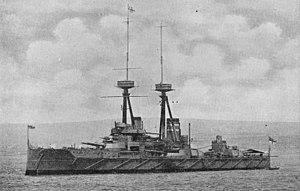
La classe St. Vincent était une classe de trois cuirassés Dreadnought de première classe construits au Royaume-Uni avant la Première Guerre mondiale. Durant la guerre, ils servent principalement dans la 1ʳᵉ escadre de la Grand Fleet, participant notamment à la bataille du Jutland.
Le HMS St. Vincent est un cuirassé de la Royal Navy britannique. Lancé en 1908, il est le premier bâtiment de la classe St. Vincent à laquelle il a donné son nom.
John Jervis, 1ᵉʳ comte de St Vincent, né le 9 janvier 1735 et mort le 14 mars 1823, est un amiral de la Royal Navy et Member of Parliament du Royaume-Uni. Le comte de St Vincent sert pendant la seconde moitié du XVIIIᵉ siècle et le début du XIXᵉ siècle ; il commande activement au sein des flottes britanniques pendant la guerre de Sept Ans, la guerre d'indépendance des États-Unis, les guerres de la Révolution et les guerres napoléoniennes. Il est célèbre pour sa victoire lors de la bataille du cap Saint-Vincent en 1797, qui lui vaut ses titres de noblesse, et pour avoir été le mentor d'Horatio Nelson.